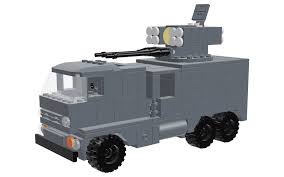
Label: Air Defense